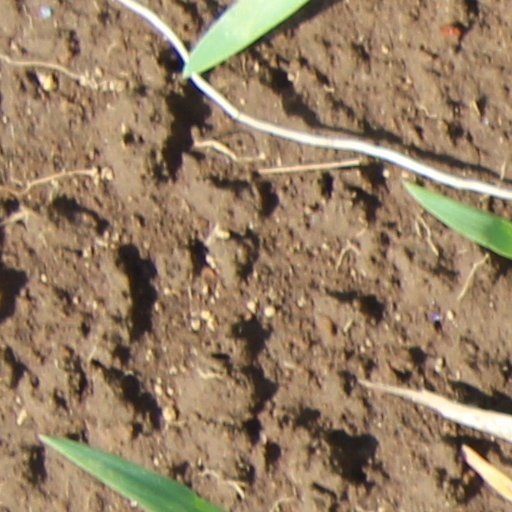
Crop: wheat